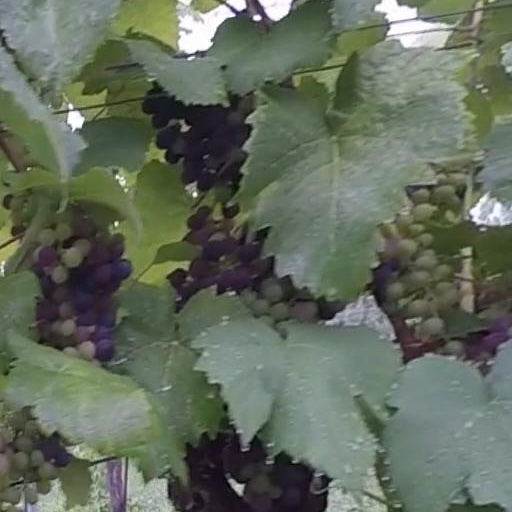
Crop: grape